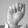
ASL letter: A